Kari Wahlgren

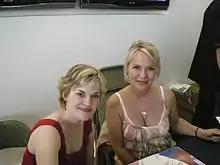
Wahlgren with Wendee Lee at the "Lucky Star" English dub premiere in Los Angeles, 2008

Wahlgren's debut anime role was Haruko Haruhara in a six-episode OVA series called "FLCL". In an interview with "Anime Tourist", she said that Haruko was the only character she got to audition for. She depicted her as close to the original dub but with some American interpretation to appeal to the audience, and depending on how she was drawn, she changed her voice range from cartoon and childlike to realistic. In a later review of the series, Bryce Coulter of Mania.com was impressed by her character work: "she definitely gives Haruko that twenty-something, sarcastic and almost punkish persona." In 2018, she voiced in the new "FLCL" seasons, including as main character Haruha Raharu in "FLCL: Progressive" and reprising Haruko in "FLCL: Alternative".